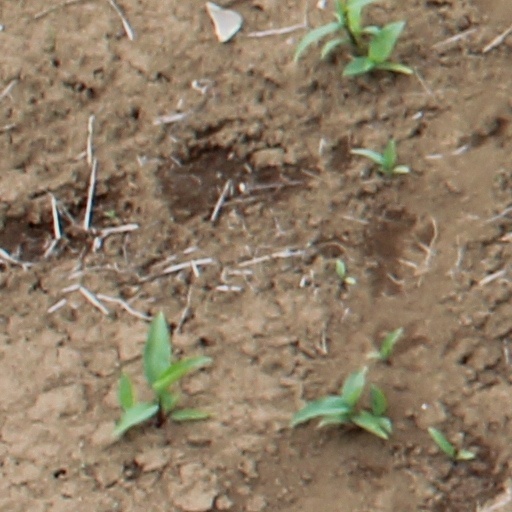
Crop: wheat